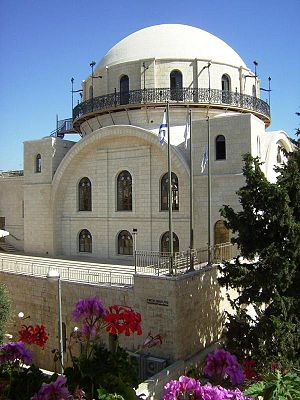
Originaltro rekonstruktion / Galleri
Originaltro rekonstruktion betegner den arkitektoniske praksis efter et kortere eller længere åremål at bygge så nøjagtige kopier som muligt af bygninger, der er fuldstændigt eller næsten fuldstændigt ødelagt gennem krig, naturkatastrofer, sammenstyrtninger eller – eventuelt politisk motiverede – nedrivninger. Originaltro rekonstruktion har været udbredt i mange europæiske lande siden begyndelsen af 1900-tallet og foretages sædvanligvis, hvis den pågældende bygning har været central og identitetsskabende for stedet. Fremgangsmåden kræver et stort kendskab til den ødelagte bygning.